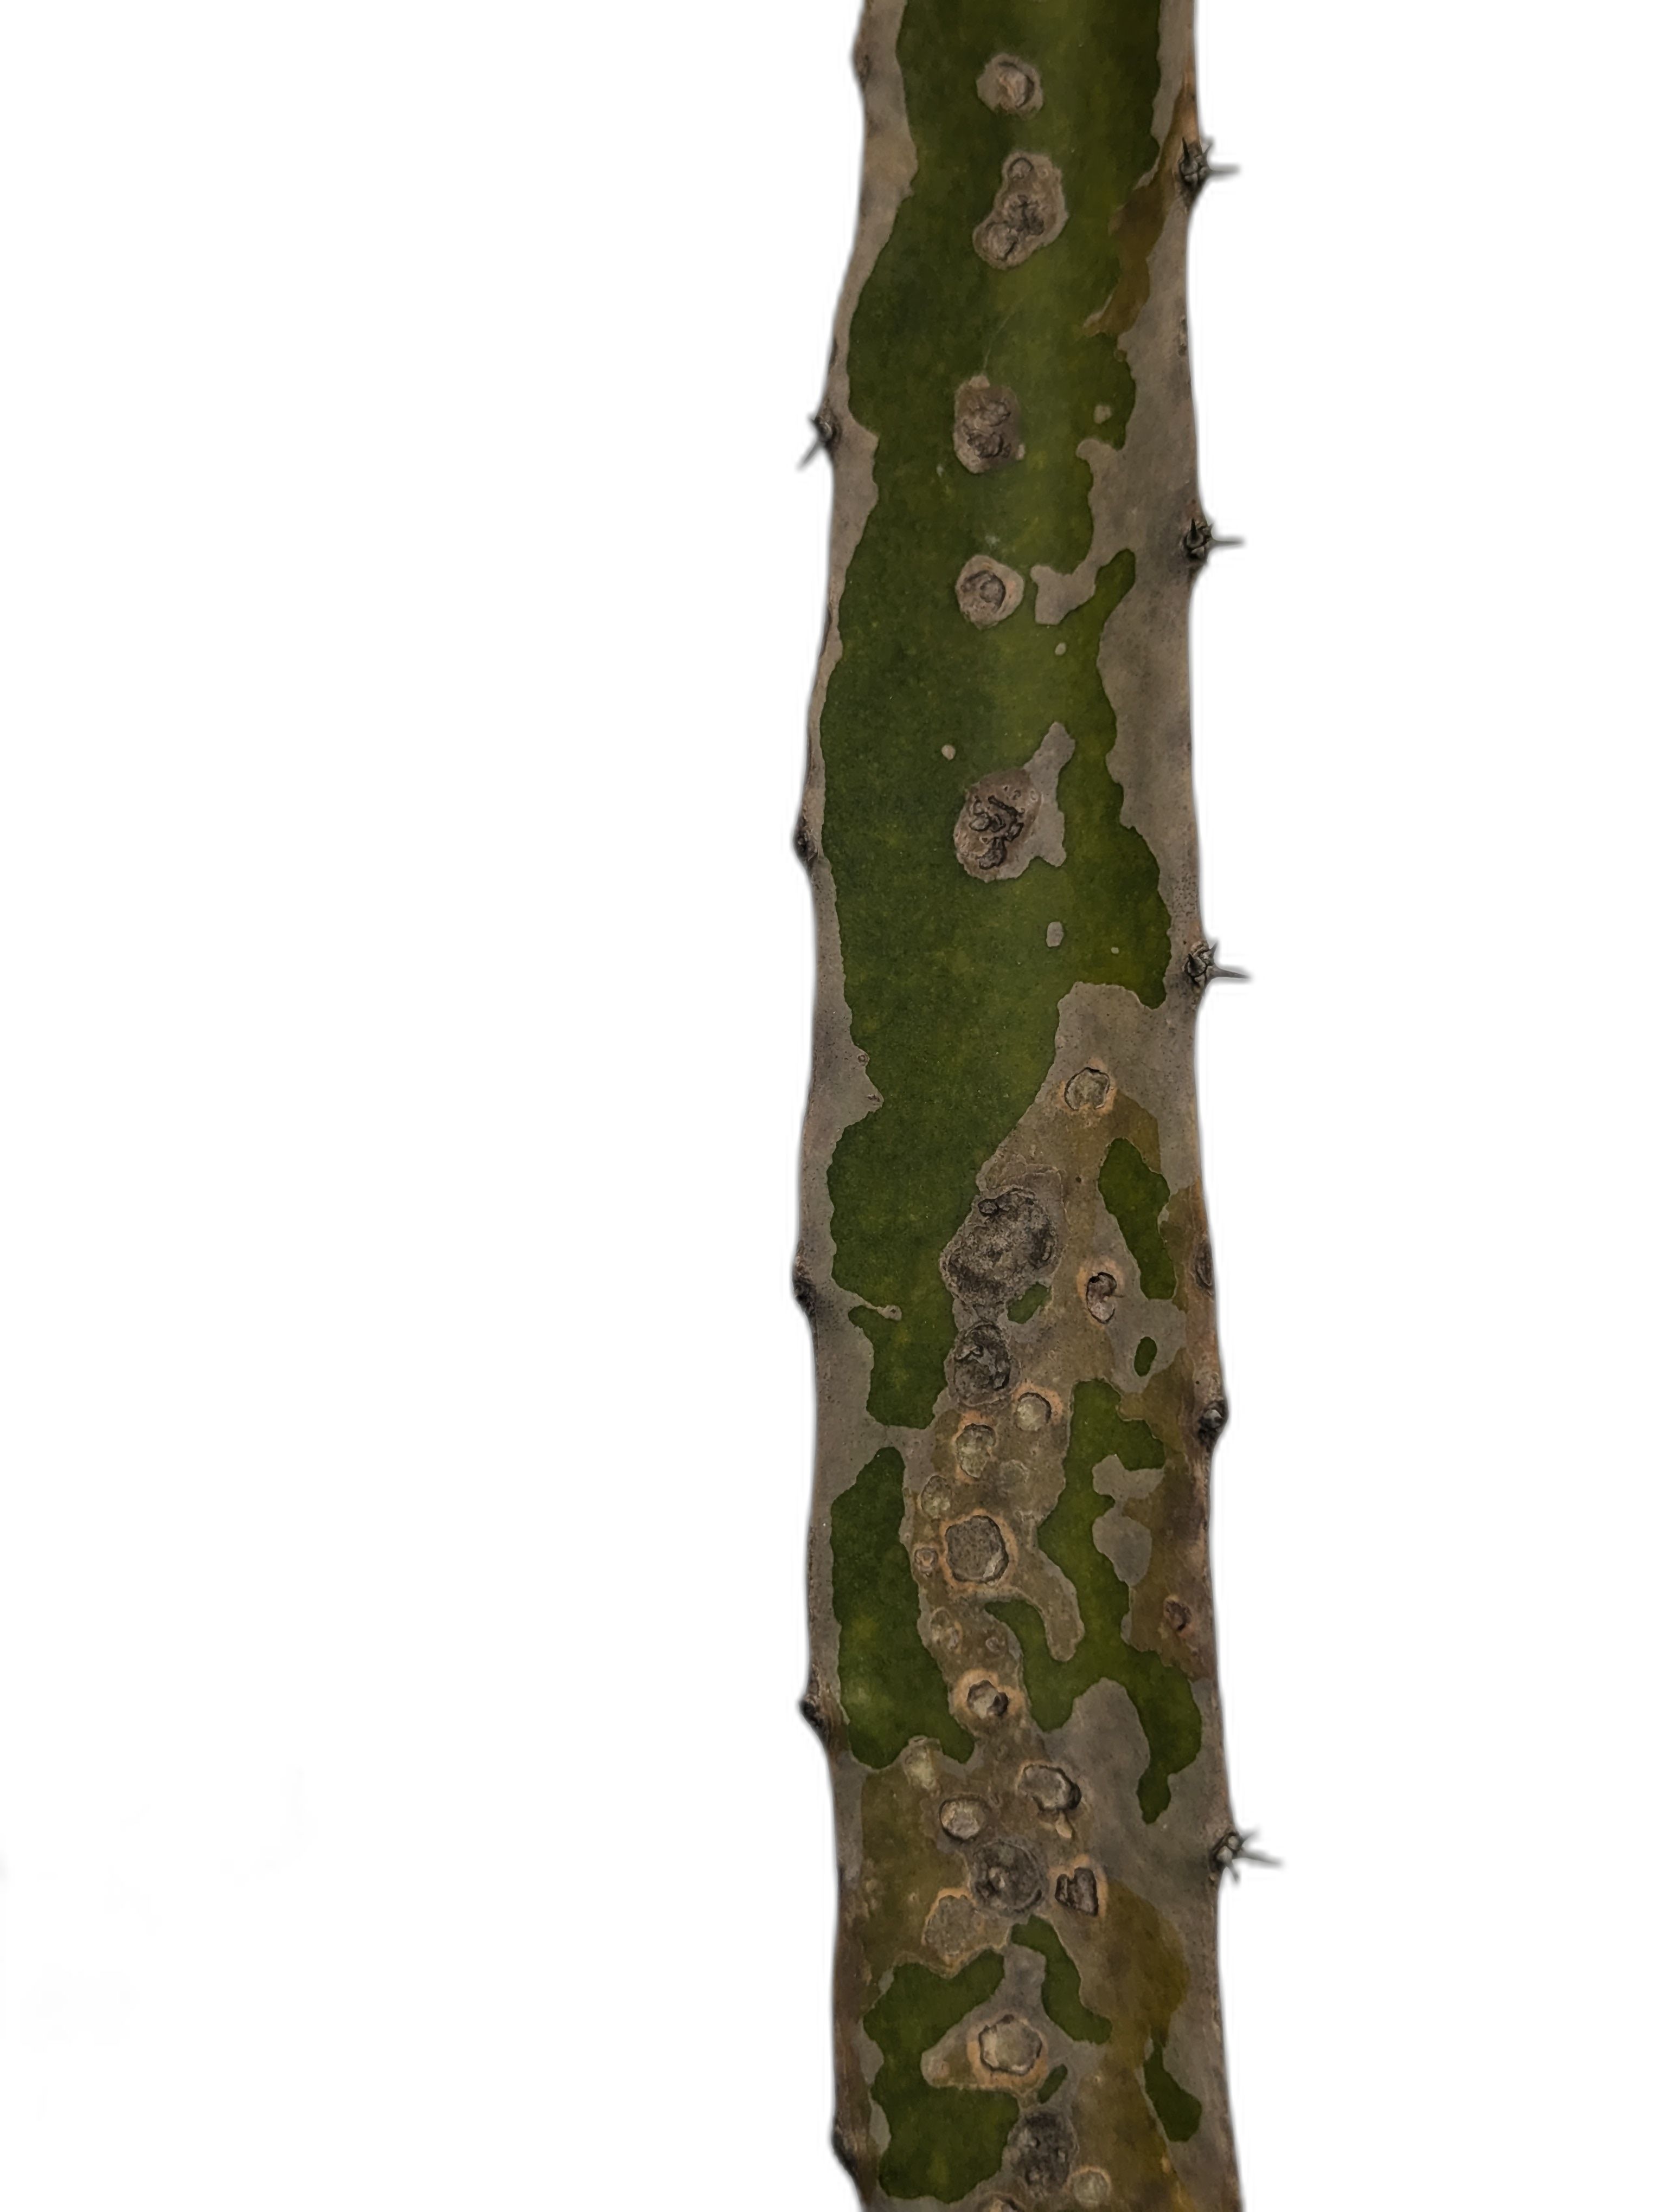
Label: Bad leaf